Paula Mourão

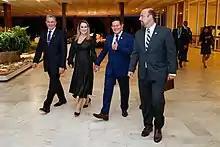
Paula and Hamilton Mourão in the Itamaraty Palace.

Paula travelled to Bahia's capital, Salvador, where she visited the historical center, the Sesc and Senac units, the neighbourhood of Pelourinho, and the Sister Dulce Memorial. She also met the work made by the Artisanal Training Center (CFA), kept by the Sesc of the region.